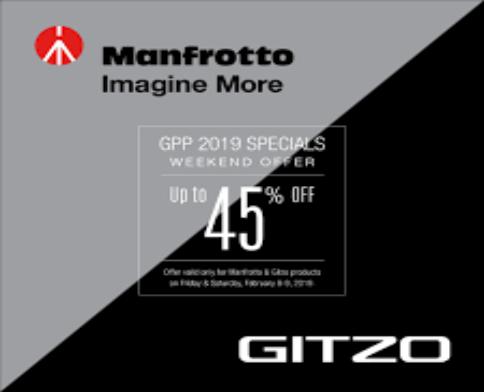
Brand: Gitzo
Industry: Electronic